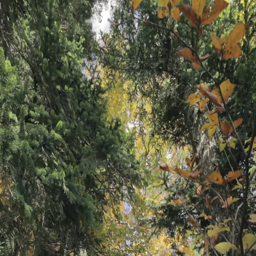
autumn forest in the mountains with a low angle